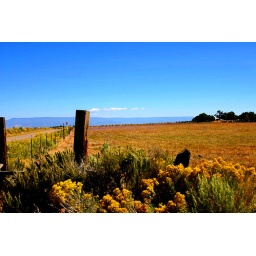
the blue mesa visible in the distance is the Grand Mesa. It is the biggest flat top mountain on the planet.